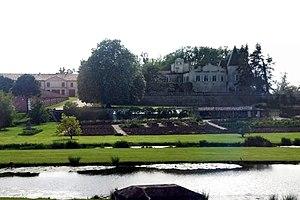
Le château Lafite Rothschild est un domaine viticole du Médoc d'une superficie de 178 hectares, dont 103 ha de vignes, situé dans la commune de Pauillac et produisant du vin sous l'appellation du même nom. Il produit l'un des vins de Bordeaux les plus prestigieux et célèbres au monde.